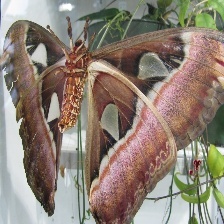
Species: HERCULES MOTH